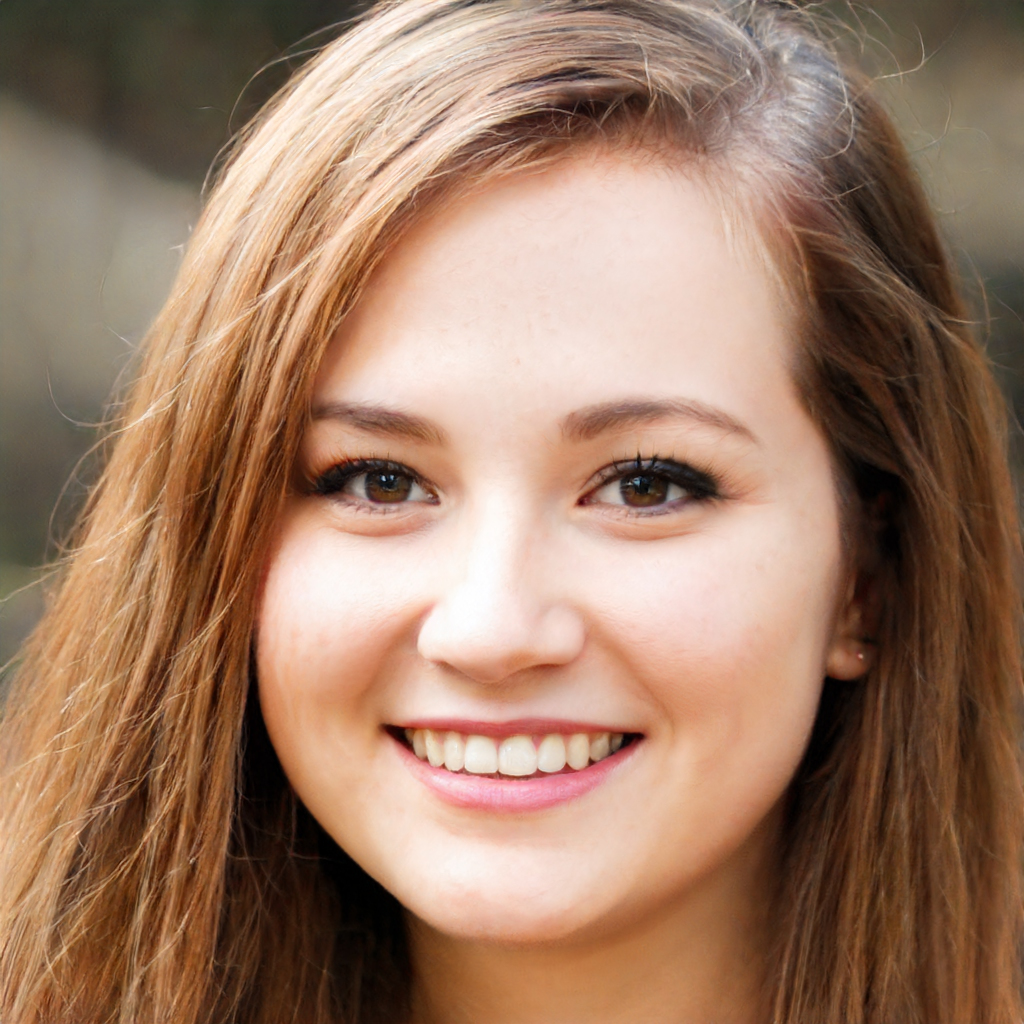
Gender: Female